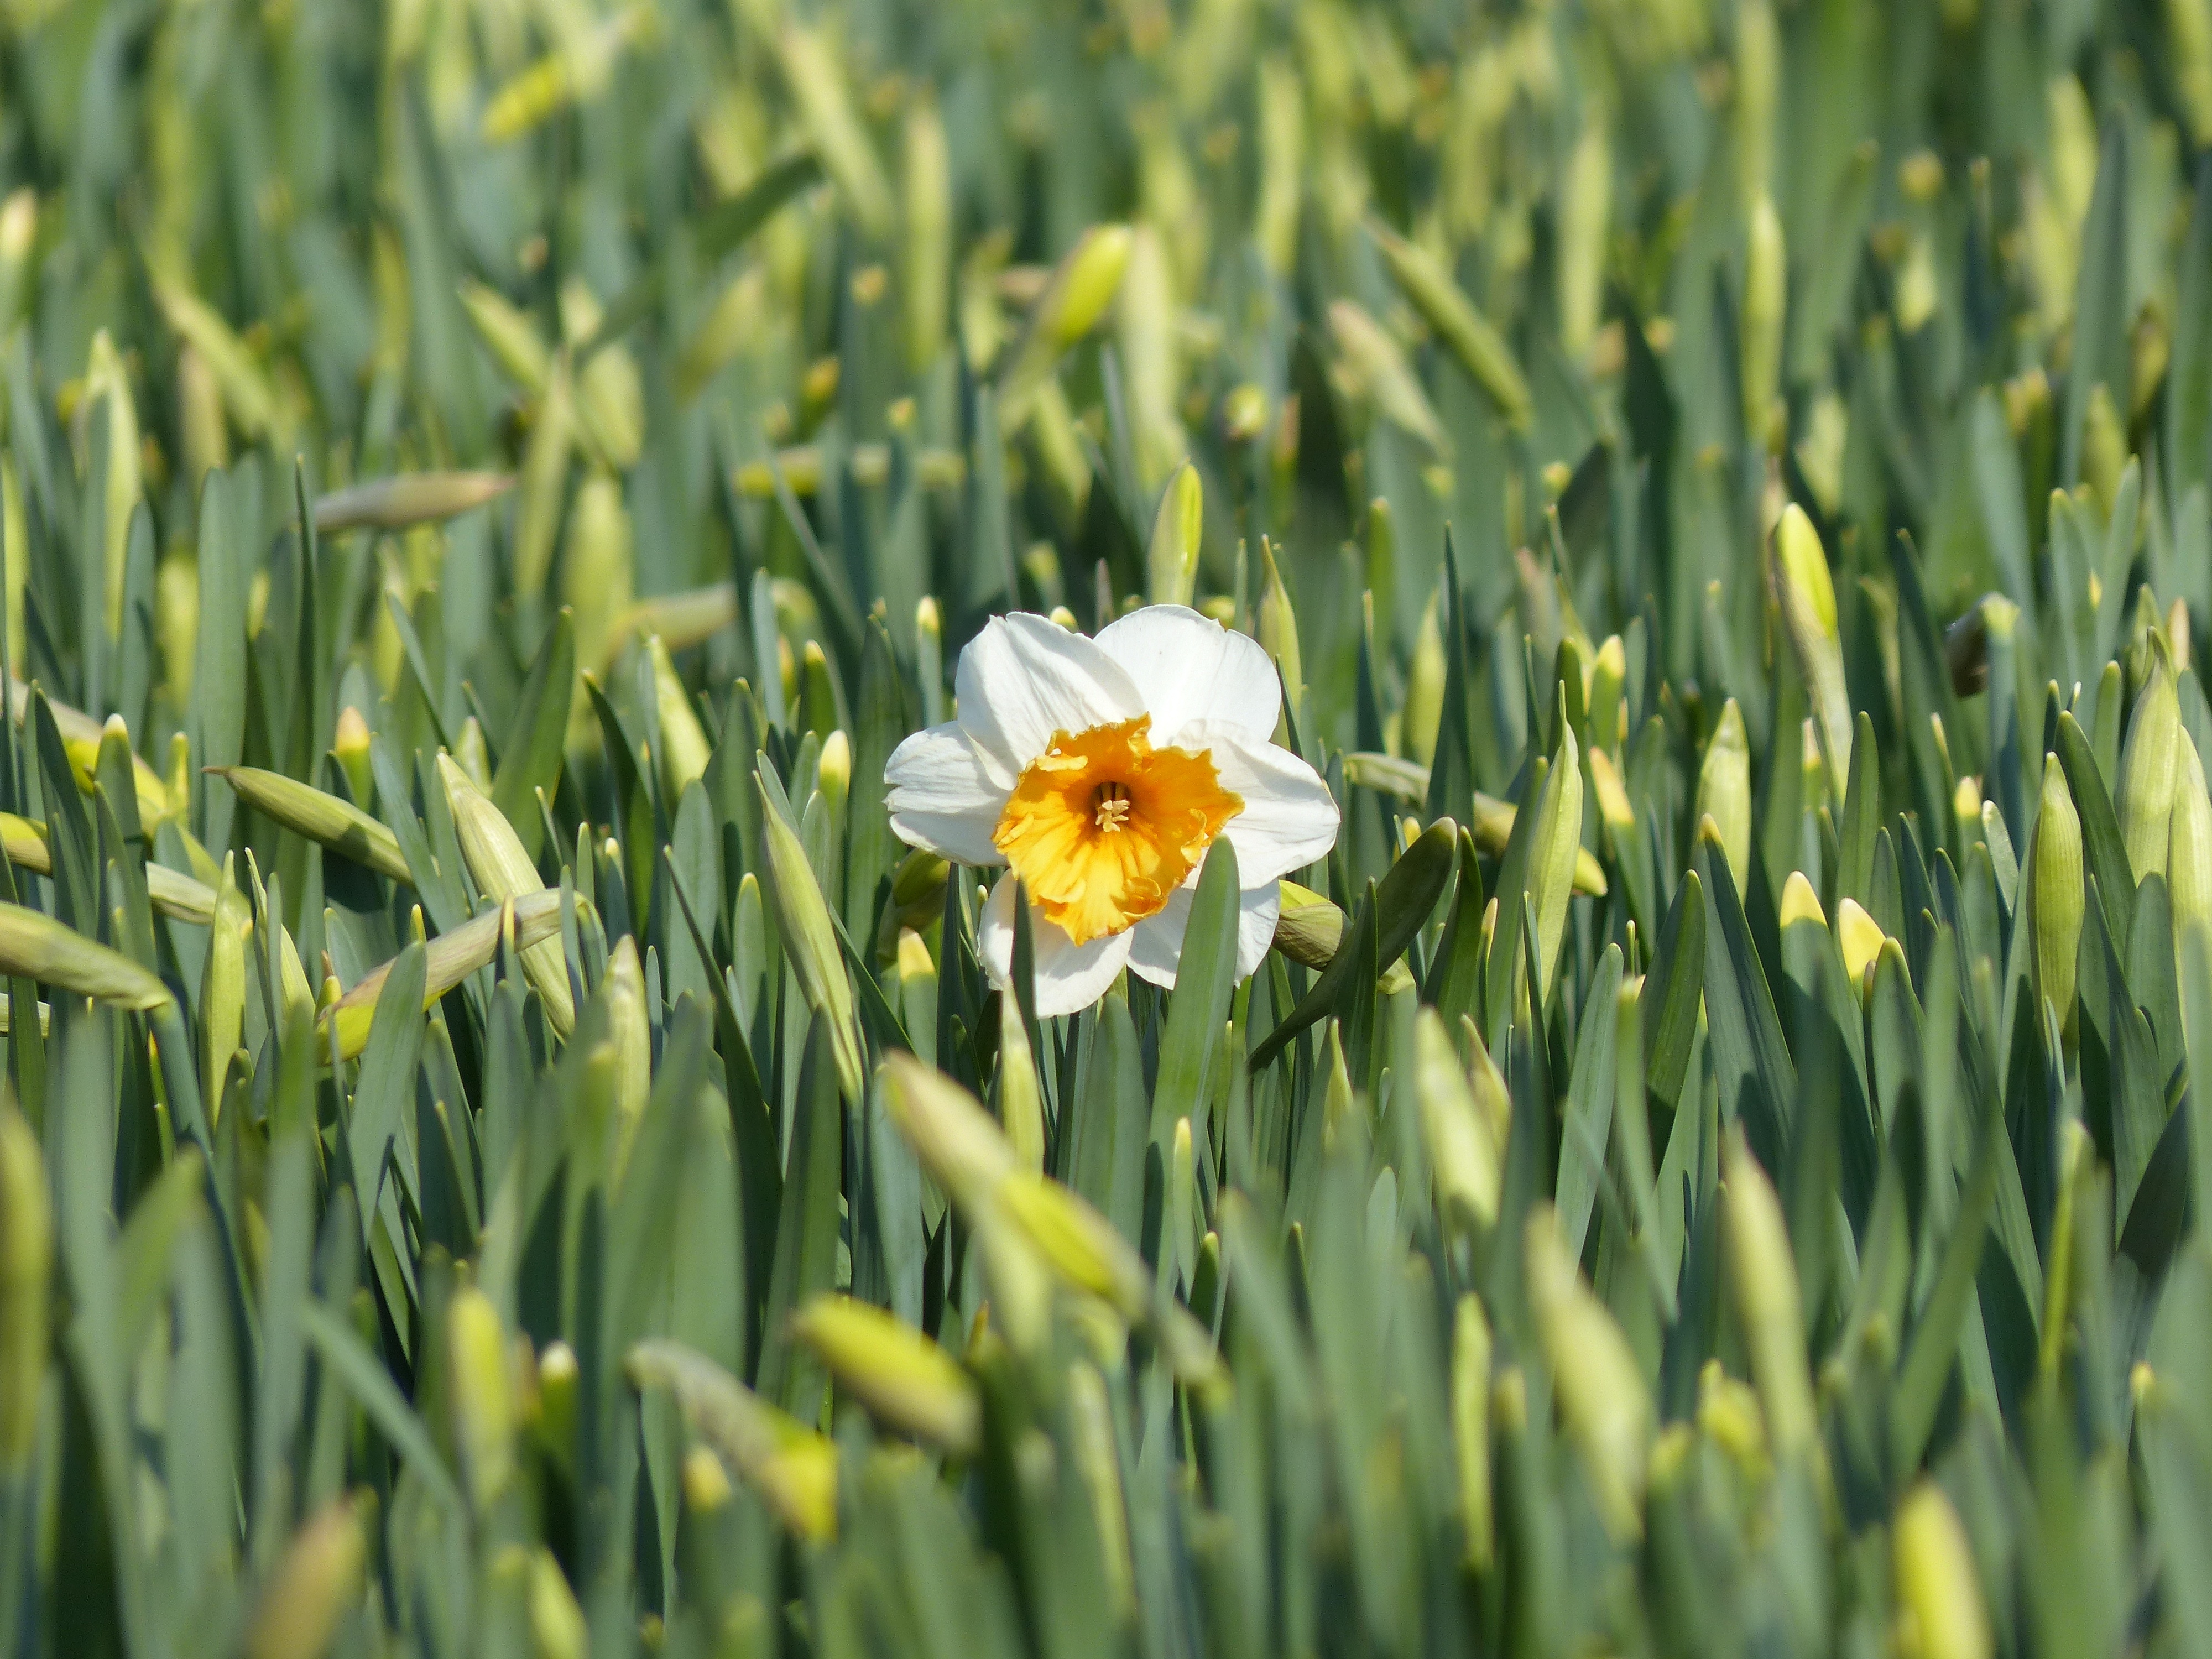
nature, grass, plant, field, lawn, meadow, prairie, flower, green, botany, yellow, flora, wildflower, flowers, holland, fields, narcissus, narcis, macro photography, flowering plant, grass family, plant stem, land plant